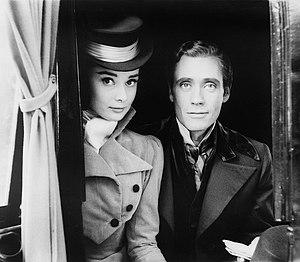
Audrey Hepburn [ˈɔːdɹi ˈhɛpˌbɜːn] — nom de scène d'Audrey Ruston — est une actrice britannique, née le 4 mai 1929 à Ixelles et morte le 20 janvier 1993 à Tolochenaz.